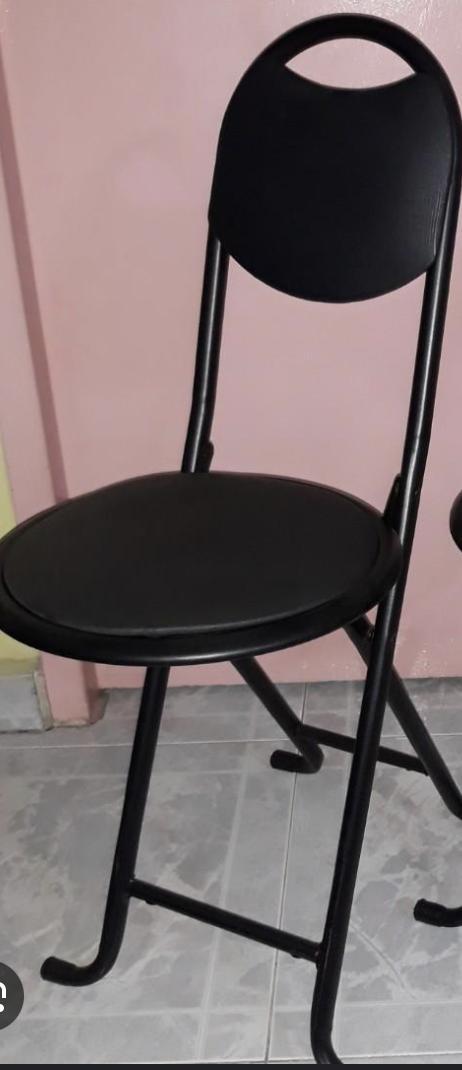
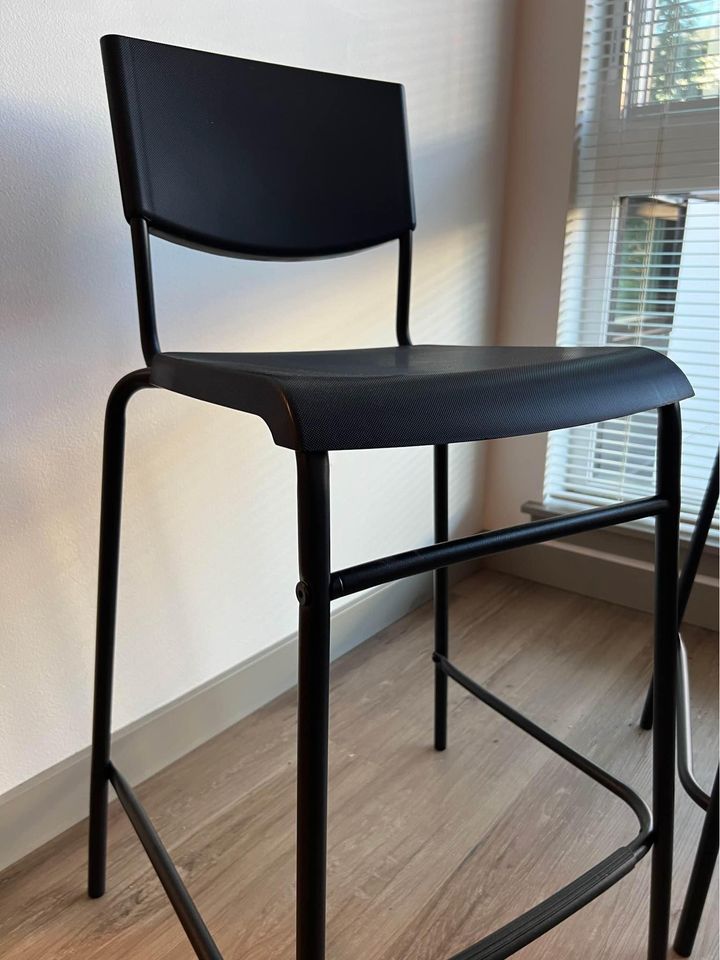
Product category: stool
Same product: no